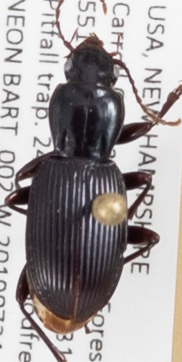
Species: Pterostichus tristis
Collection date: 2019-07-24
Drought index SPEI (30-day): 0.54
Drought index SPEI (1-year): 1.13
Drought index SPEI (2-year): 0.8